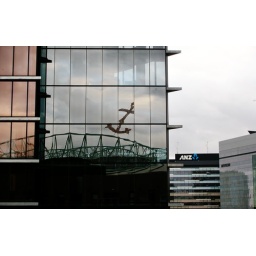
Melb_Avalon 2 - Reflections in the building across the street from our balcony